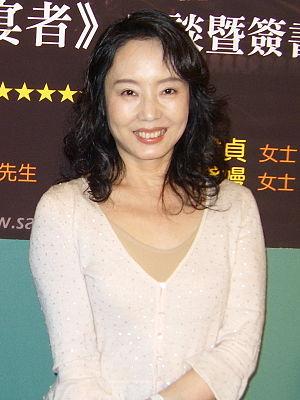
Geling Yan, en chinois simplifié : 严歌苓 ; chinois traditionnel : 嚴歌苓 ; pinyin : Yán Gēlíng, née en 1958, est une femme de lettres chinoise, auteure de plusieurs romans, de nouvelles et de scénarios. Une grande partie de son travail a été adaptée pour le cinéma.